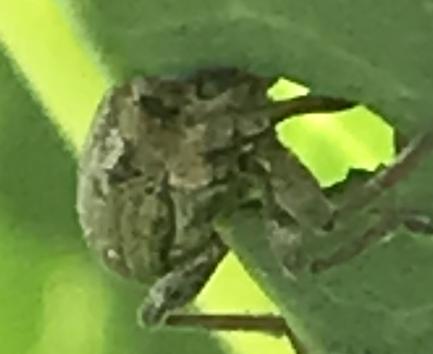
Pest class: pea_leaf_weevil